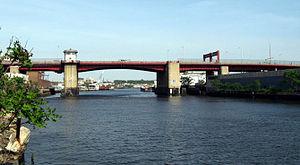
Cet article dresse une liste des ponts de New York, avec l'année de construction, la longueur en mètre de chaque pont et le nom du cours d'eau traversé. La ville de New York est divisée en 5 arrondissements, reliés entre eux par des ponts et des tunnels.
Le Pulaski Bridge est un pont de New York reliant Brooklyn au Queens.